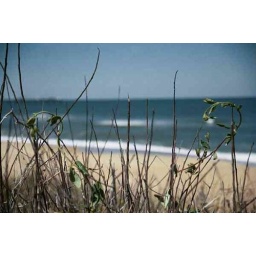
Sea grass on the sand dunes. Taken in Duck, NC.